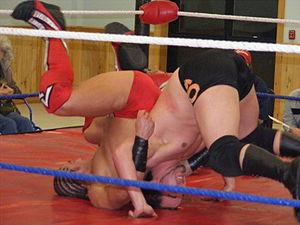
Un tombé est une des différentes formes de victoire dans le catch, quand le catcheur rive au sol les épaules de son adversaire pour un compte de trois par l'arbitre. Le plaquage des épaules doit avoir lieu sur le ring, et le catcheur plaqué ne doit pas toucher les cordes du ring.